Legacy Awards (NLBM)

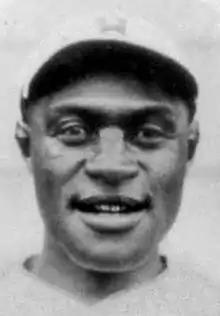
John Henry Lloyd

The John Henry "Pop" Lloyd Legacy Award is given annually in recognition of "Baseball and Community Leadership".